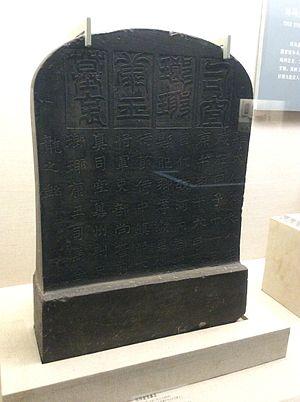
Les Wei du Nord sont une dynastie des périodes des Seize Royaumes et des Dynasties du Nord et du Sud, qui régna en Chine du Nord de 386 à 534.